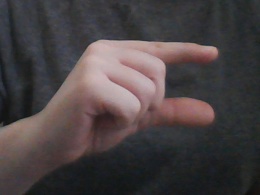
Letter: dal